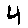
Label: 4